Joy of Sex (film)

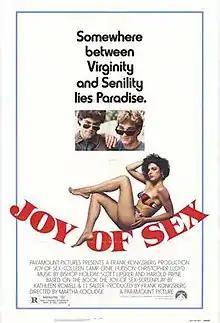
Theatrical release poster

Joy of Sex (sometimes referred to as National Lampoon's Joy of Sex) is a 1984 American sex comedy film directed by Martha Coolidge. It was written by Kathleen Rowell, and Joyce & John Salter (billed on screen as J.J. Salter), based on the sex manual by Alex Comfort.